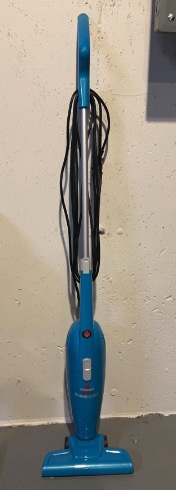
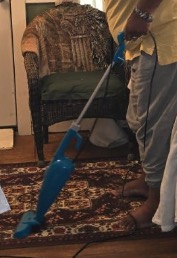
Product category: items_vacuum
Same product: yes